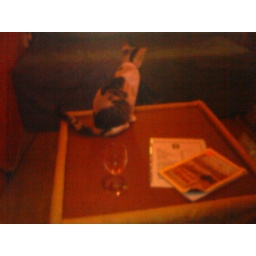
The cat in the table